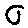
Label: 0